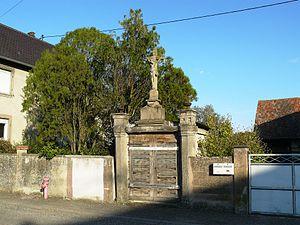
Saasenheim, Croix de chemin de 1828
Saasenheim est une commune française située dans le département du Bas-Rhin, en région Grand Est.